Aşık Çelebi

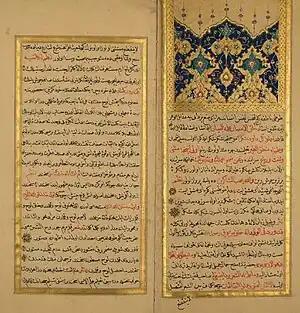
"Senses of Poets"

Çelebi was born in Prizren,Ottoman Empire. His birth name was Pir Mehmed, and descended from a Turkish seyyid family. After his father's death in 1535 (941 in Ottoman calendar) he departed for Filibe and later to Istanbul. He studied in a medrese in Istanbul under best tutors of his time and received an excellent education. His first civil servant position was that of a court secretary in Bursa. There he was also a trustee of a vakif. He returned to Istanbul in 1546. There he obtained a clerical position of justice with the help of his tutor Emir Gisu. He applied for the position of the head cleric of the Imperial Council left vacant after the death of Receb Çelebi, but did not succeed, following with accepting a position as a cleric at the Fatwa Office.